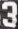
Number: 3